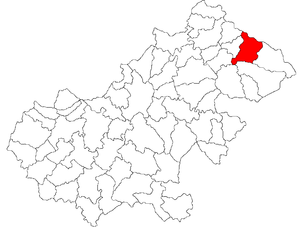
Bixad est une commune roumaine du județ de Satu Mare, dans la région historique de Transylvanie et dans la région de développement du Nord-ouest.